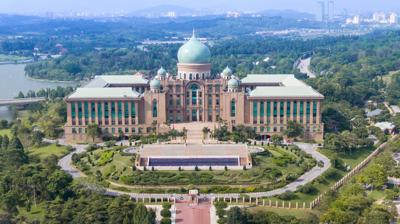
Building: Perdana Putra
Country: Malaysia
Year built: 1999
Not to be confused with Taman Putra Perdana . Office of the Prime Minister of Malaysia located in Putrajaya Perdana Putra Bangunan Perdana Putra باڠونن ڤردان ڤوترا ‎ The Perdana Putra in Putrajaya General information Status Completed Type Federal Government Administrative Centre Architectural style Malay Islamic Palladian and Neoclassicism Town or city Putrajaya Country Malaysia Groundbreaking 1995 Construction started 1997 Completed 1999 Inaugurated 1999 Technical details Floor count 5 Design and construction Architect(s) Putrajaya Corporation (PPJ) The Perdana Putra ( Jawi : ڤردان ڤوترا ‎) is a building in Putrajaya , Malaysia which houses the office complex of the Prime Minister of Malaysia . Located on the main hill in Putrajaya , it has become synonymous with the executive branch of the Malaysian federal government . History Front view of Perdana Putra Construction began in 1997 and was completed in early 1999. The building was first occupied in April 1999 after all sections of the Prime Minister's Department moved from Kuala Lumpur to Putrajaya. The former building of the prime minister's office was in Jalan Dato Onn, Kuala Lumpur, where it was transformed into a museum today. The museum is named Memorial Negarawan, commemorating the independence of Malaya, Sabah, and Sarawak. Architecture Night View of Perdana Putra The structural design is influenced by Malay , Islamic and European cultures as such Palladian and Neoclassicism . It was designed by an aQidea Architect (Ahmad Rozi Abd Wahab being the principal architect) with inspiration from the 4th, 7th and former Prime Minister, Mahathir Mohamad . The column evokes Mogul design and the sphere was a replica of Zahir Mosque dome at Alor Setar . Interior of the building These are the main rooms and halls in the interior layout of Perdana Putra. Prime Minister's office Deputy Prime Minister office Small Meeting Hall Large Meeting Hall View point Delegation room VIP room VIP banquet hall National Security Division office National Economic Action Council office See also Putrajaya Malaysian Houses of Parliament , federal government legislative building in Kuala Lumpur . References